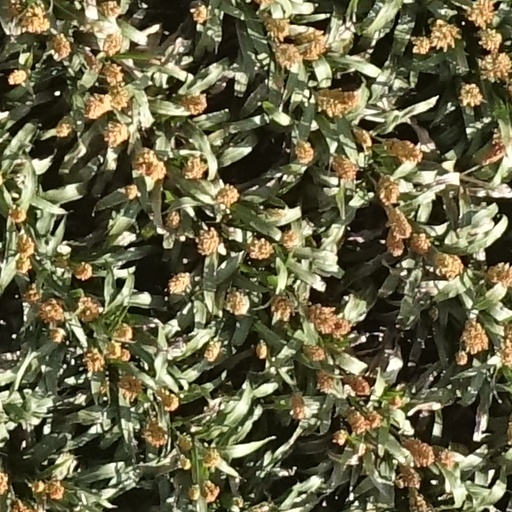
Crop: sorghum